Herbert Jory

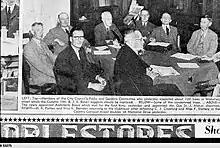
Inaugural Architects Board of South Australia, Feb, 1940

Jory was born on 20 March 1888 at Mile End, now an innter western suburb of Adelaide, to parents William and Mary Ann (née Allen) Jory. He went to the Church of England School run by St James’ Church at Mile End.